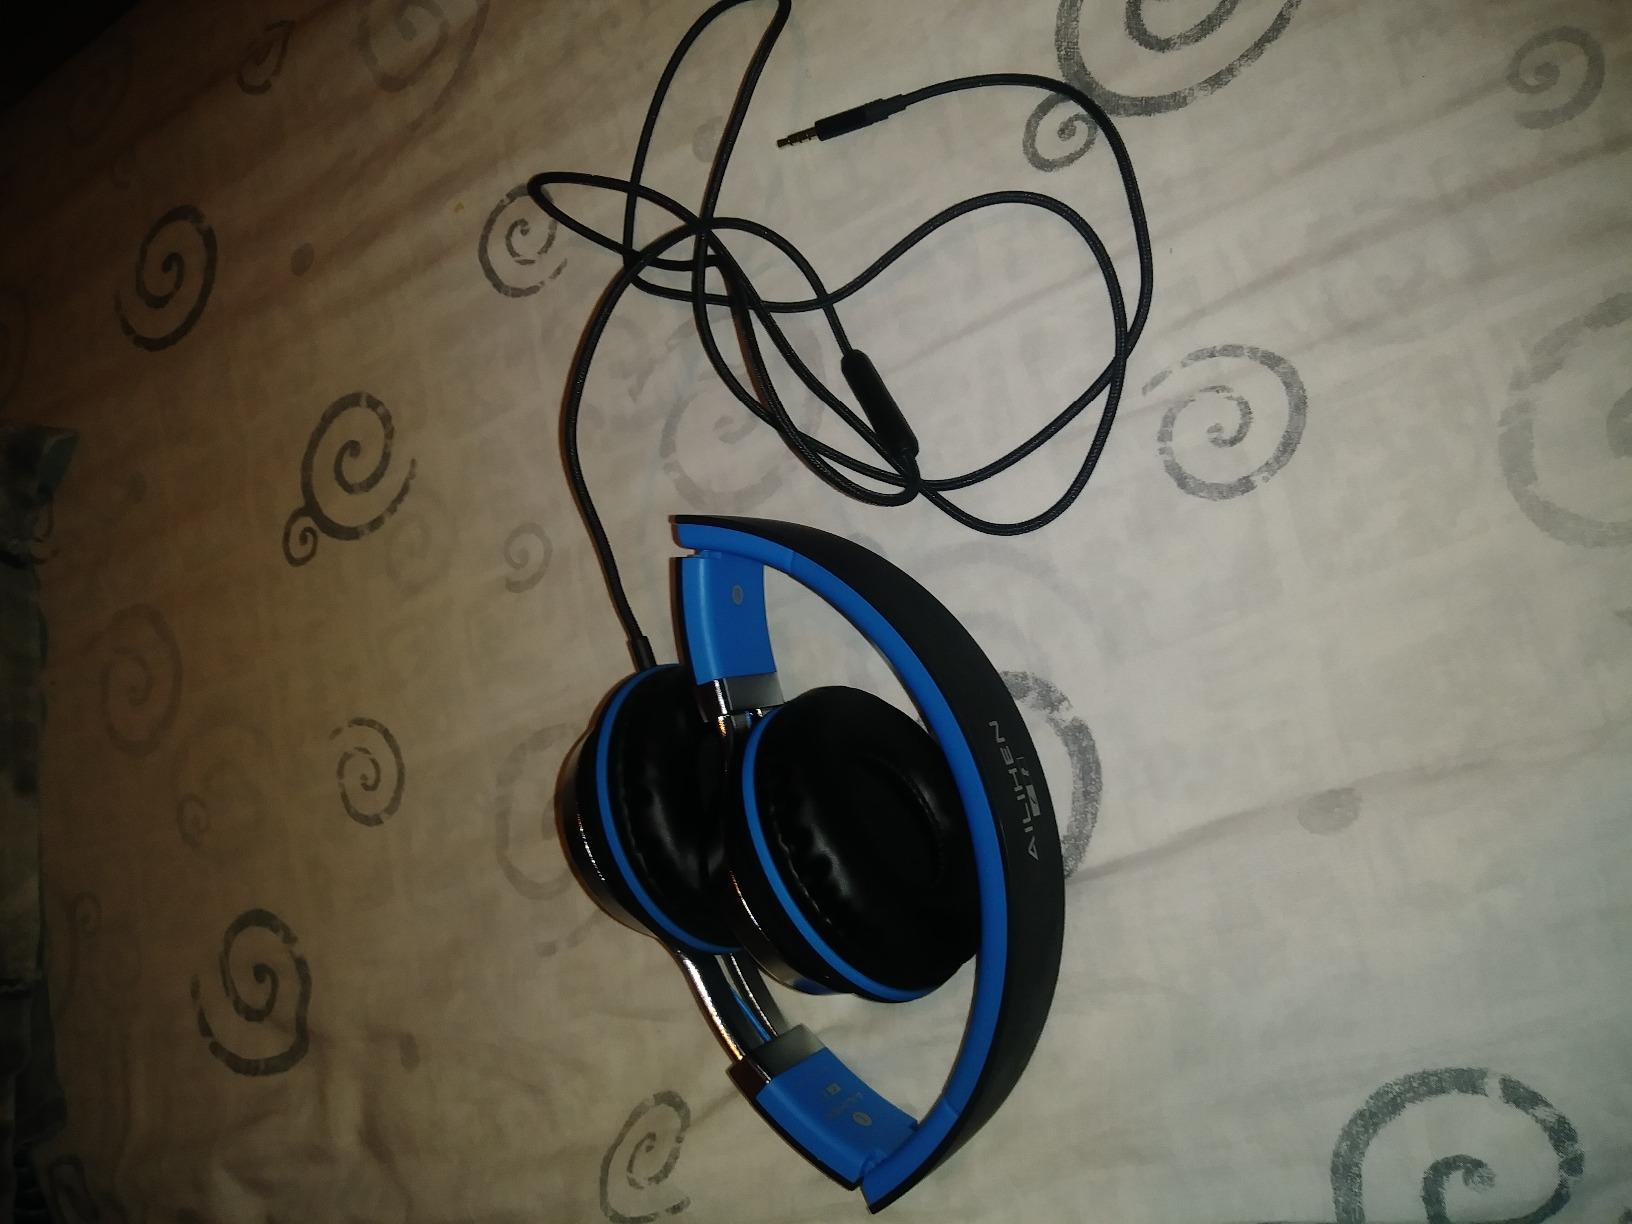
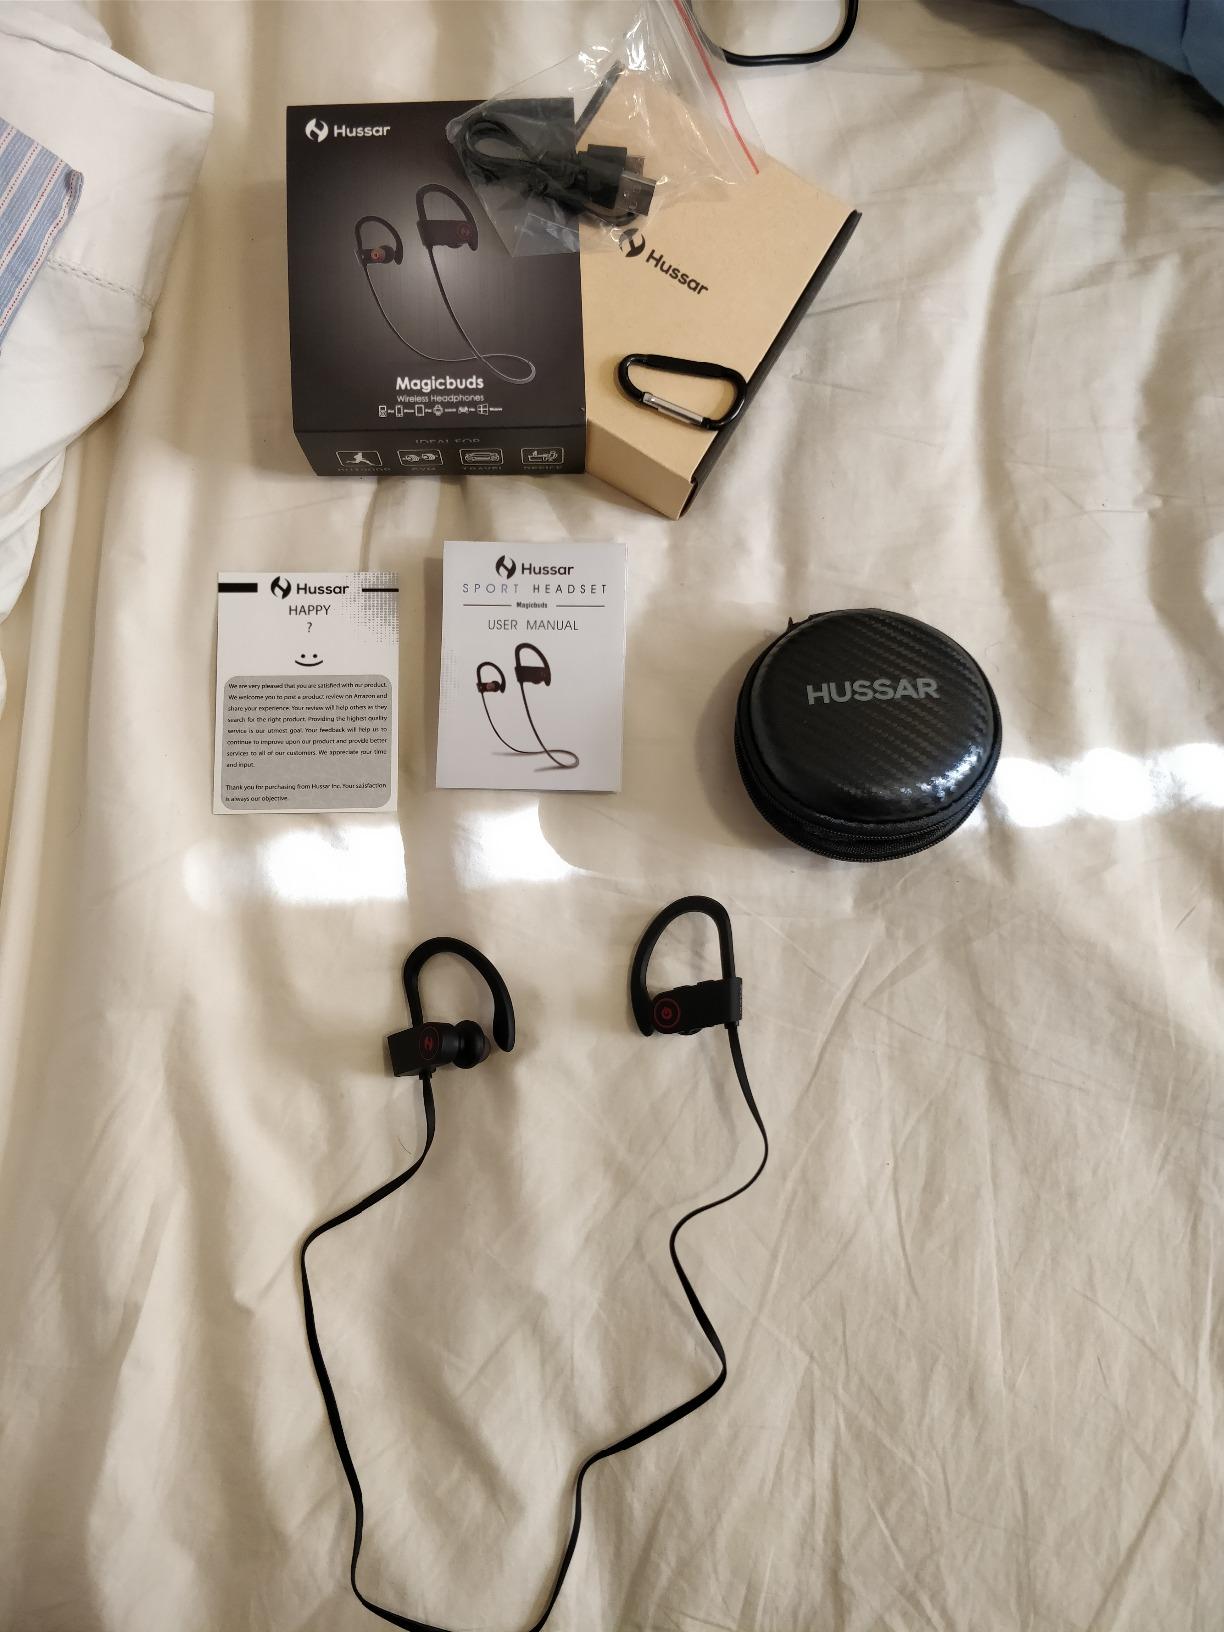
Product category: headphones
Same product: no